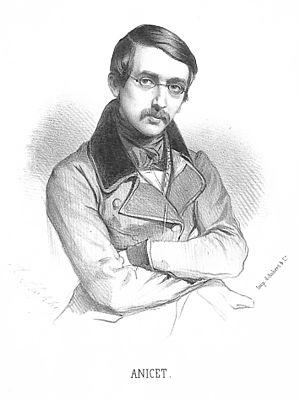
Portrait d'Auguste Anicet-Bourgeois par Marie-Alexandre Alophe
Auguste Anicet Bourgeois dit Anicet-Bourgeois, né le 25 décembre 1806 à Paris et mort le 13 janvier 1871 à Pau, est un auteur dramatique français.